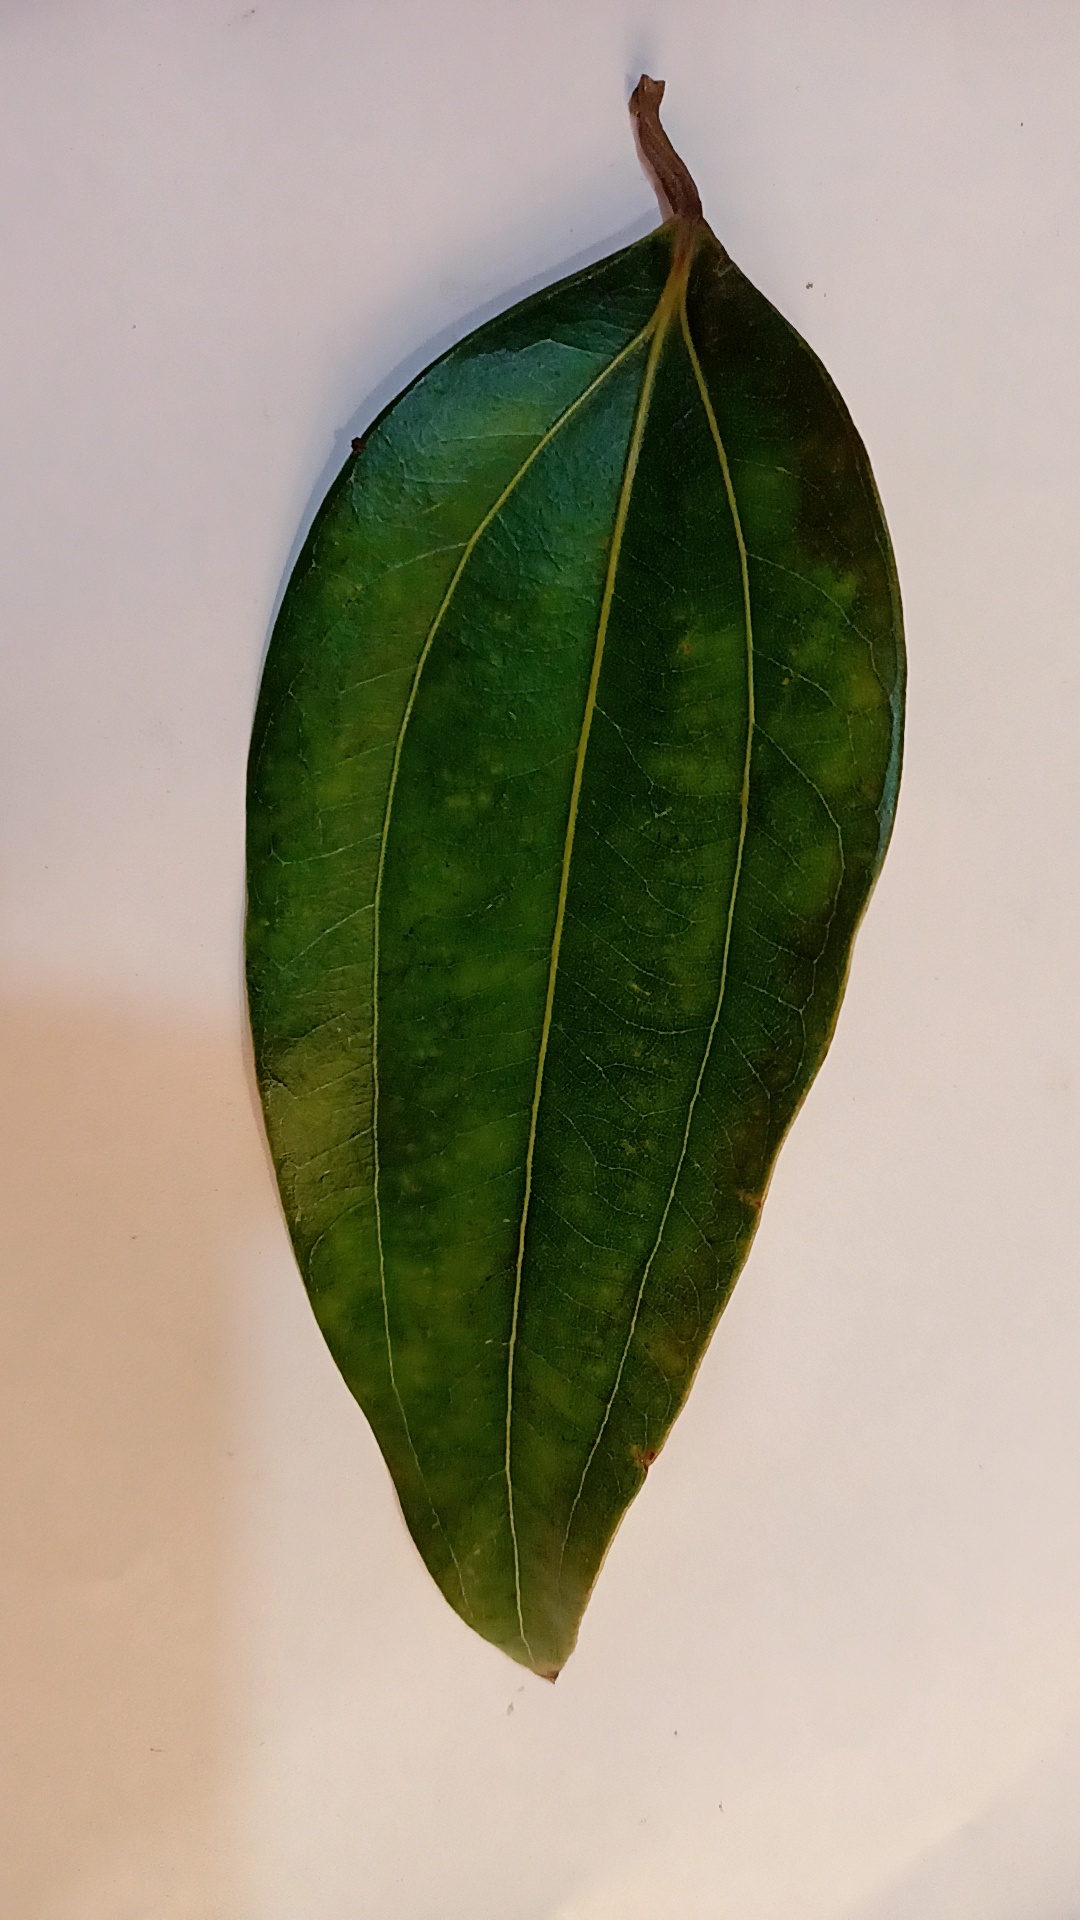
Label: Healthy